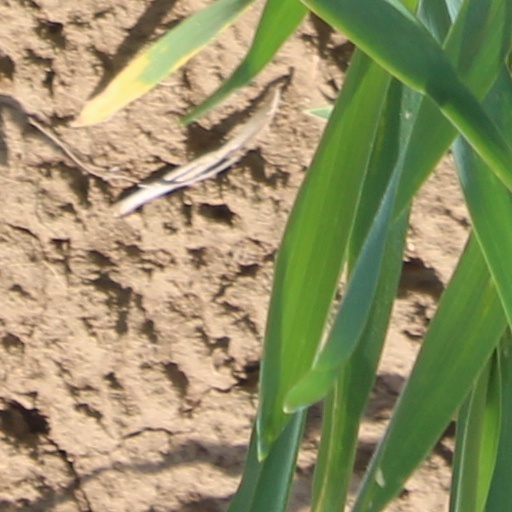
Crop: wheat